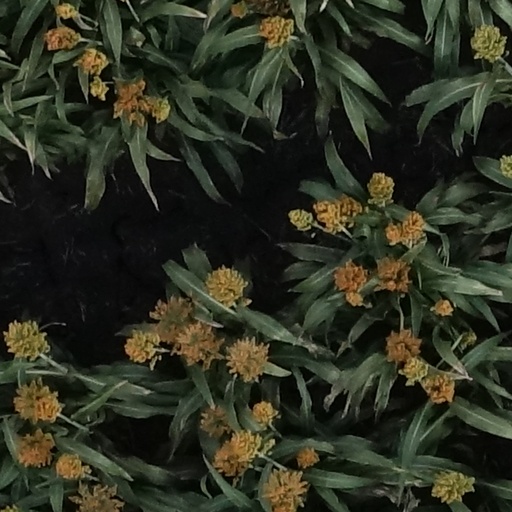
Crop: sorghum